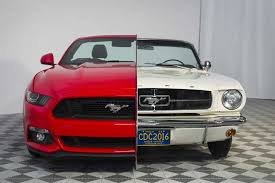
Vehicle type: Cars